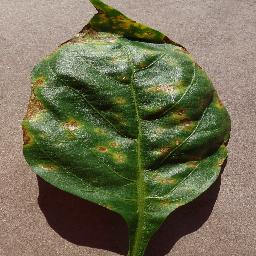
Label: Pepper,_bell___Bacterial_spot